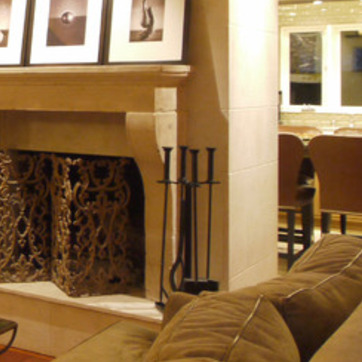
Material: metal